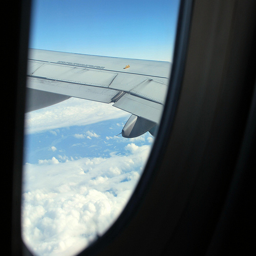
A jet engine flying over a blue sky with white clouds.
A window inside an airplane where you can see the wing of the airplane and a bunch of clouds
a view of an airplane wing from the airplane window
a big airplane wing that is on aplane
This is a view of the clouds from inside of an airplane.